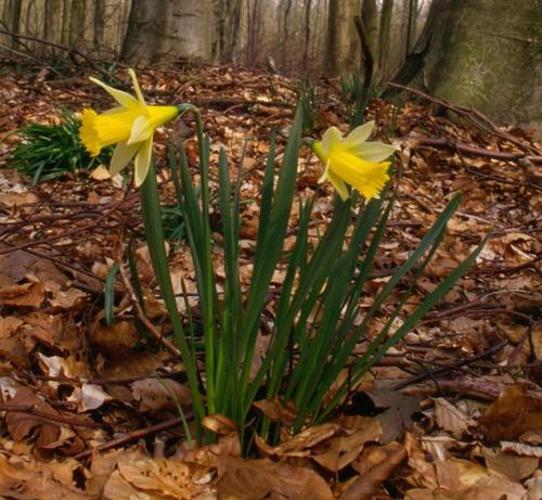
Flower: Daffodil